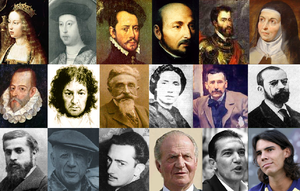
Spaniere
Spaniere
En spanier er en person af spansk afstamning eller en person med spansk statsborgerskab.